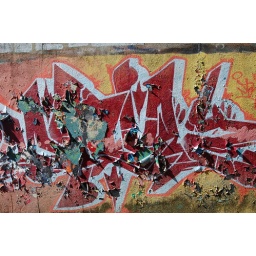
The Natick water tower off Bacon Street, in the town forest.